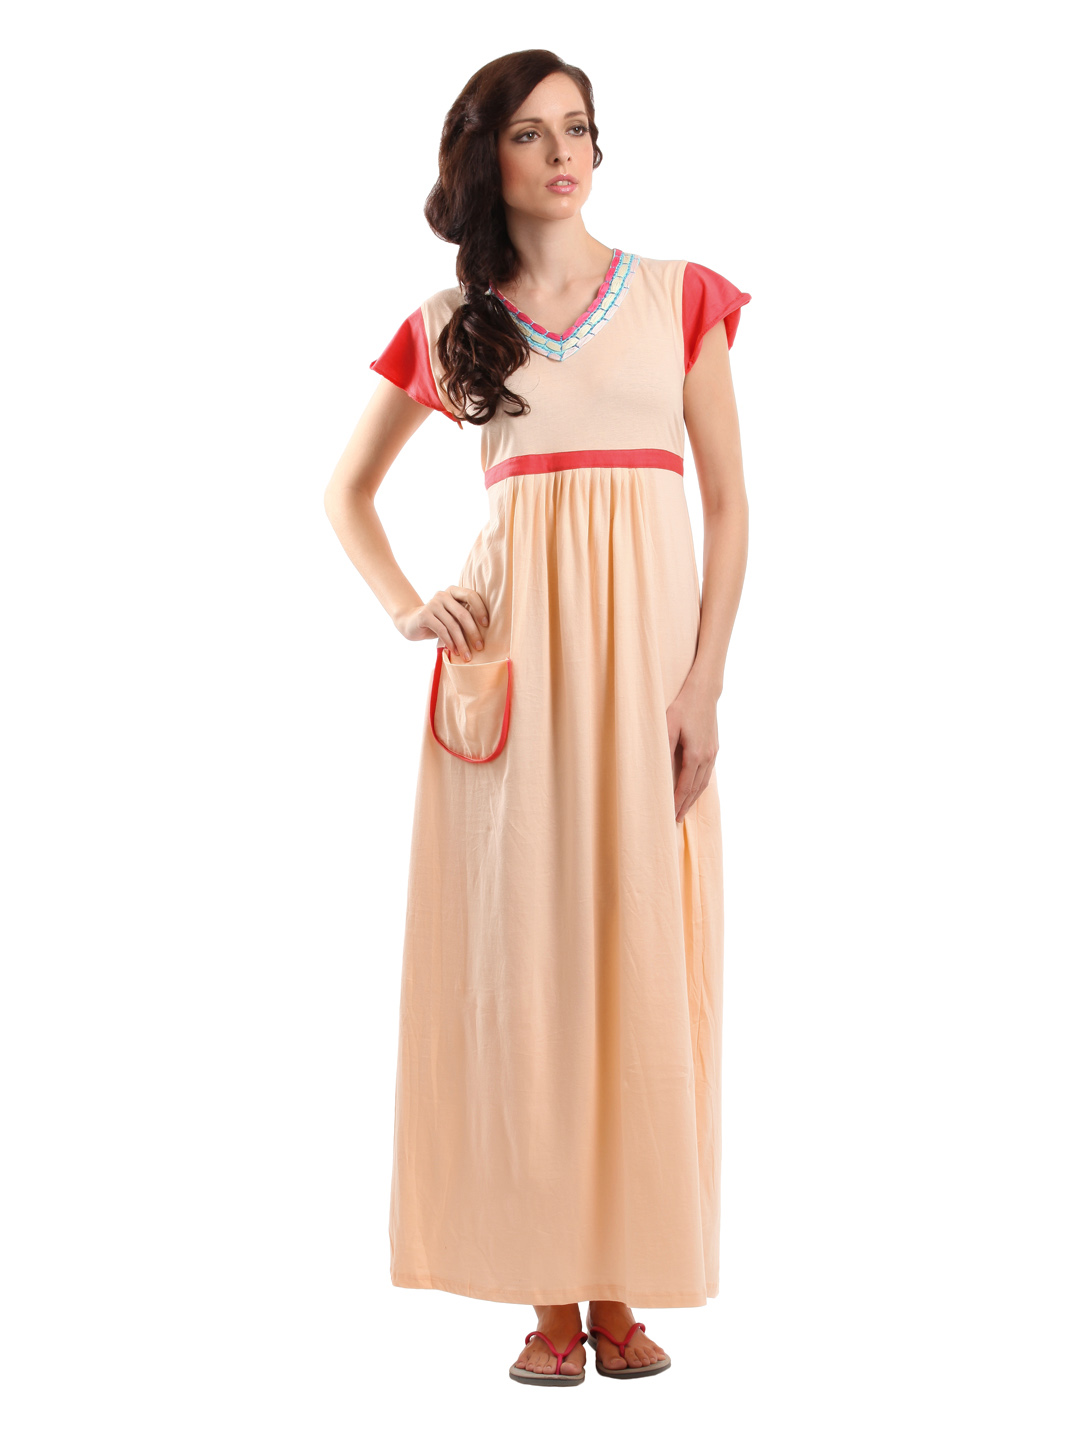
Red Rose Women Peach Nightdress
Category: Apparel / Loungewear and Nightwear / Nightdress
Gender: Women
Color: Peach
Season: Winter 2015
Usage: Casual